Delabole

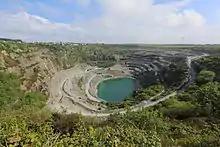
Delabole slate quarry

Delabole was the birthplace of the Cornwall Air Ambulance. Businesses include Delabole Quarry and Delabole wind farm, the first commercial wind farm in the UK. The Gaia Energy Centre opened on the wind farm site in 2001 as a tourist attraction. It cost £5m and was intended to attract 150,000 visitors a year. It closed after three years of opening when it only achieved one tenth of the required visitor numbers. Most of the funding for the centre came from Europe, with £300,000 grants from Objective One and SWDRA, the South West Regional Development Agency.